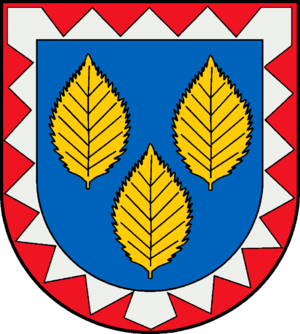
Boksee est une commune allemande du Schleswig-Holstein, située dans l'ouest de l'arrondissement de Plön, près de Flintbek. Boksee fait partie de l'Amt Preetz-Land qui regroupe 17 communes entourant la ville de Preetz.